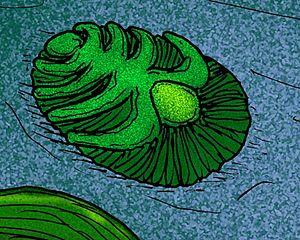
Praecambridium est un genre éteint de petits animaux marins benthiques ayant vécu à la fin de l'Édiacarien, il y a environ 555 Ma. Une seule espèce est rattachée au genre : Praecambridium sigillum.